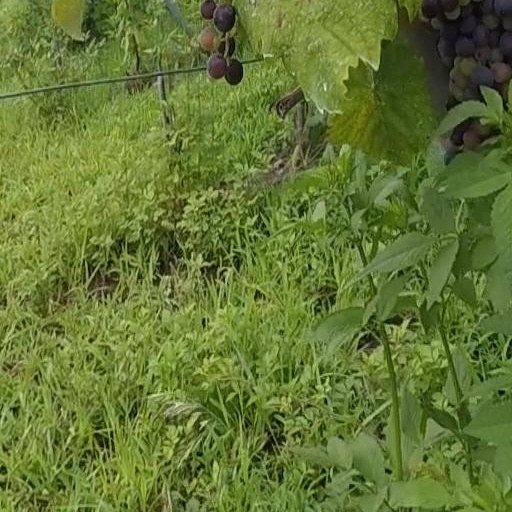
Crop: grape